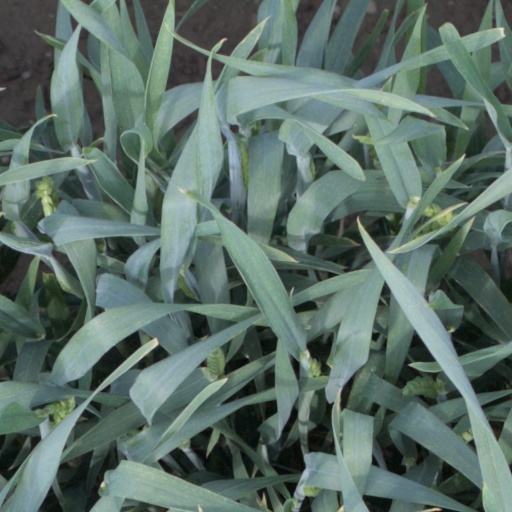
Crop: wheat